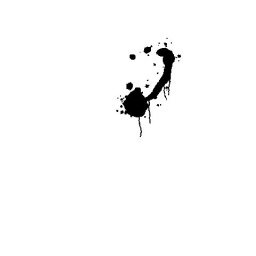
Ceativity test with my son Rio. He saw a dog looking over a fence.